Bisi Olateru-Olagbegi

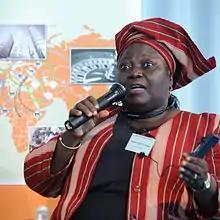
Bisi Olateru Olagbegi

Bisi Olateru-Olagbegi (4 August 1953 – 17 December 2015) was a Nigerian activist and the Director of the Women Consortium of Nigeria (WOCON). She was a prolific writer and author of the book "Path to Women’s Development: Thoughts, Vision and Passion (Lagos: WOCON, 2013)."